Grächen

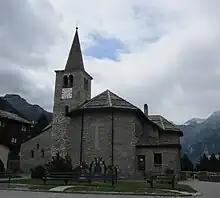
Church in Grächen

From the , 1,166 or 93.0% were Roman Catholic, while 46 or 3.7% belonged to the Swiss Reformed Church. Of the rest of the population, there were 5 members of an Orthodox church (or about 0.40% of the population), and there were 13 individuals (or about 1.04% of the population) who belonged to another Christian church. There were 4 (or about 0.32% of the population) who were Islamic. There were 2 individuals who were Buddhist. 11 (or about 0.88% of the population) belonged to no church, are agnostic or atheist, and 13 individuals (or about 1.04% of the population) did not answer the question.